The Power of the Whistler

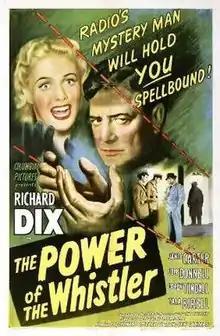
Theatrical release poster

The Power of the Whistler is a 1945 film noir thriller film based on the radio drama "The Whistler". Directed by Lew Landers, the production features Richard Dix. It is the third of Columbia Pictures' eight "Whistler" films produced in the 1940s, seven starring Dix.